Lydia Hatuel-Czuckermann

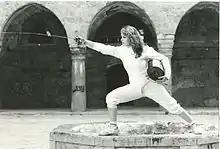
Lydia Hatuel Czuckermann - Olympic Fencer

1980 Moscow, Russia, didn't participate because of the 1980 Summer Olympics boycott